Illuminated dance floor

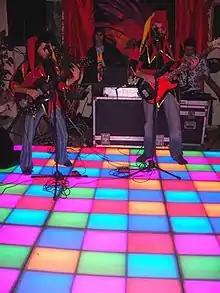
Illuminated dancefloor

An illuminated dance floor, LED dance floor or disco dance floor is a floor with panels or tiles that light up in different colours. They are used for dance. They were popularised for disco by the 1977 film "Saturday Night Fever," which itself was inspired by a floor that director John Badham had seen at "The Club", a private supper club in Birmingham, Alabama.